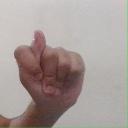
अक्षर: ट